175th Heavy Anti-Aircraft Regiment, Royal Artillery

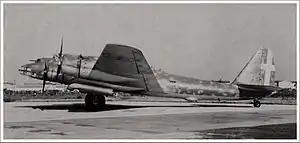
Piaggio_P.108 long range bomber used by the Italian Regia Aeronautica to bomb Gibraltar

In February 1944 the rundown started with the disbandment of 15 AA Bde HQ, overall command of the AA defences passing to the fortress's HQ Royal Artillery. On 7 March RHQ of 175th HAA Rgt took over operational control of 451 LAA Bty from 141st Light AA Rgt which was being withdrawn, together with 1 RDF Bty (radar), 1 AA 'Z' Troop (Z Battery rocket launchers) and 142 Gun Operations Room. Then on 20 August 596 HAA Bty and 1 AA 'Z' Trp left Gibraltar. By September there were only 16 operational HAA guns in the fortress, the remainder being in a state of care and maintenance only. Finally, on 26 October, 441 HAA and 451 LAA Btys were disbanded as the men were sent back to the UK, and 1 Radar Bty became independent; there were no other changes to the end of the war.